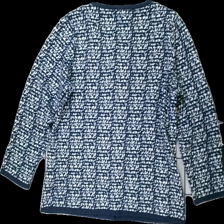
View: back
Type: Cardigan
Category: Ladies
Brand: Not in the list
Brand text on label: Paola!
Colors: Blue, White
Material: 62% acrylic 38% cotton
Pattern: Geometric print
Cut: Regular
Size: 40
Season: All
Damage location: middle center
Damage 2 location: middle center
Price range: <50
Recommended usage: Export
Description: kofta med knappar, geometriskt mönster och nopprig